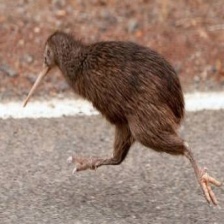
Species: KIWI
Scientific name: APTERYX